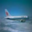
Label: airplane